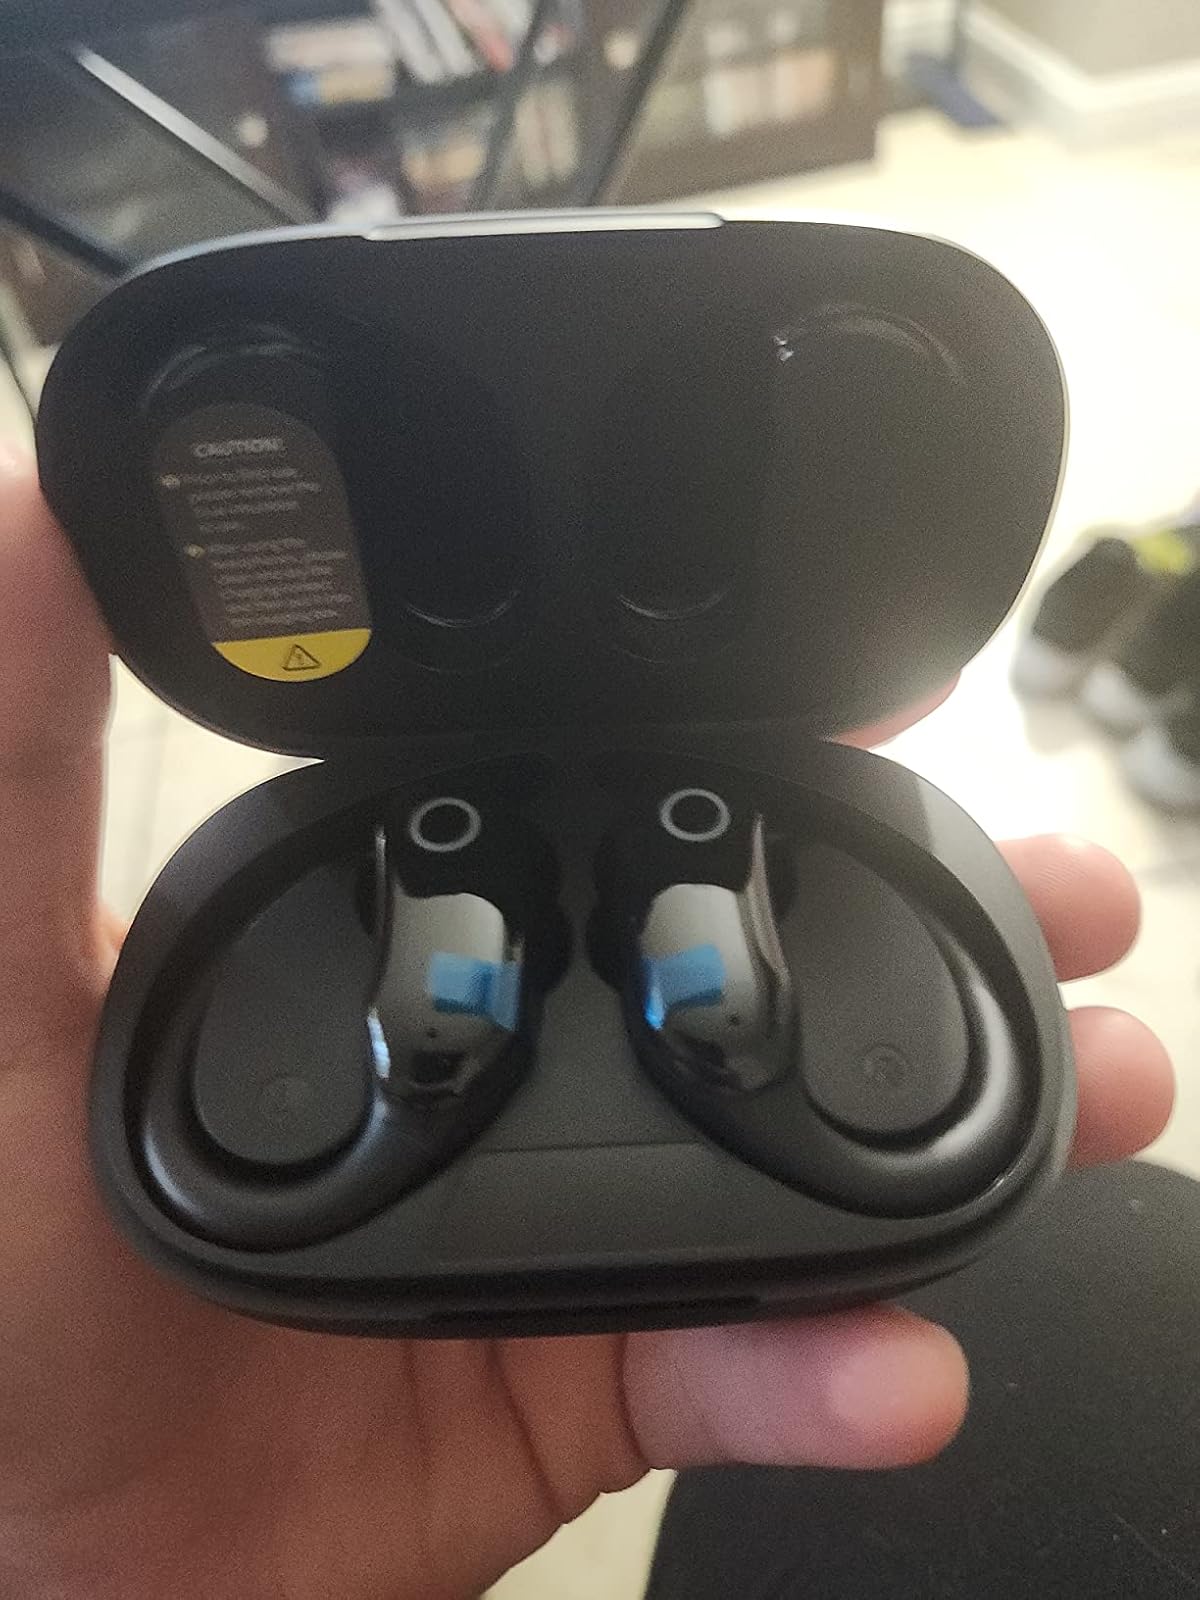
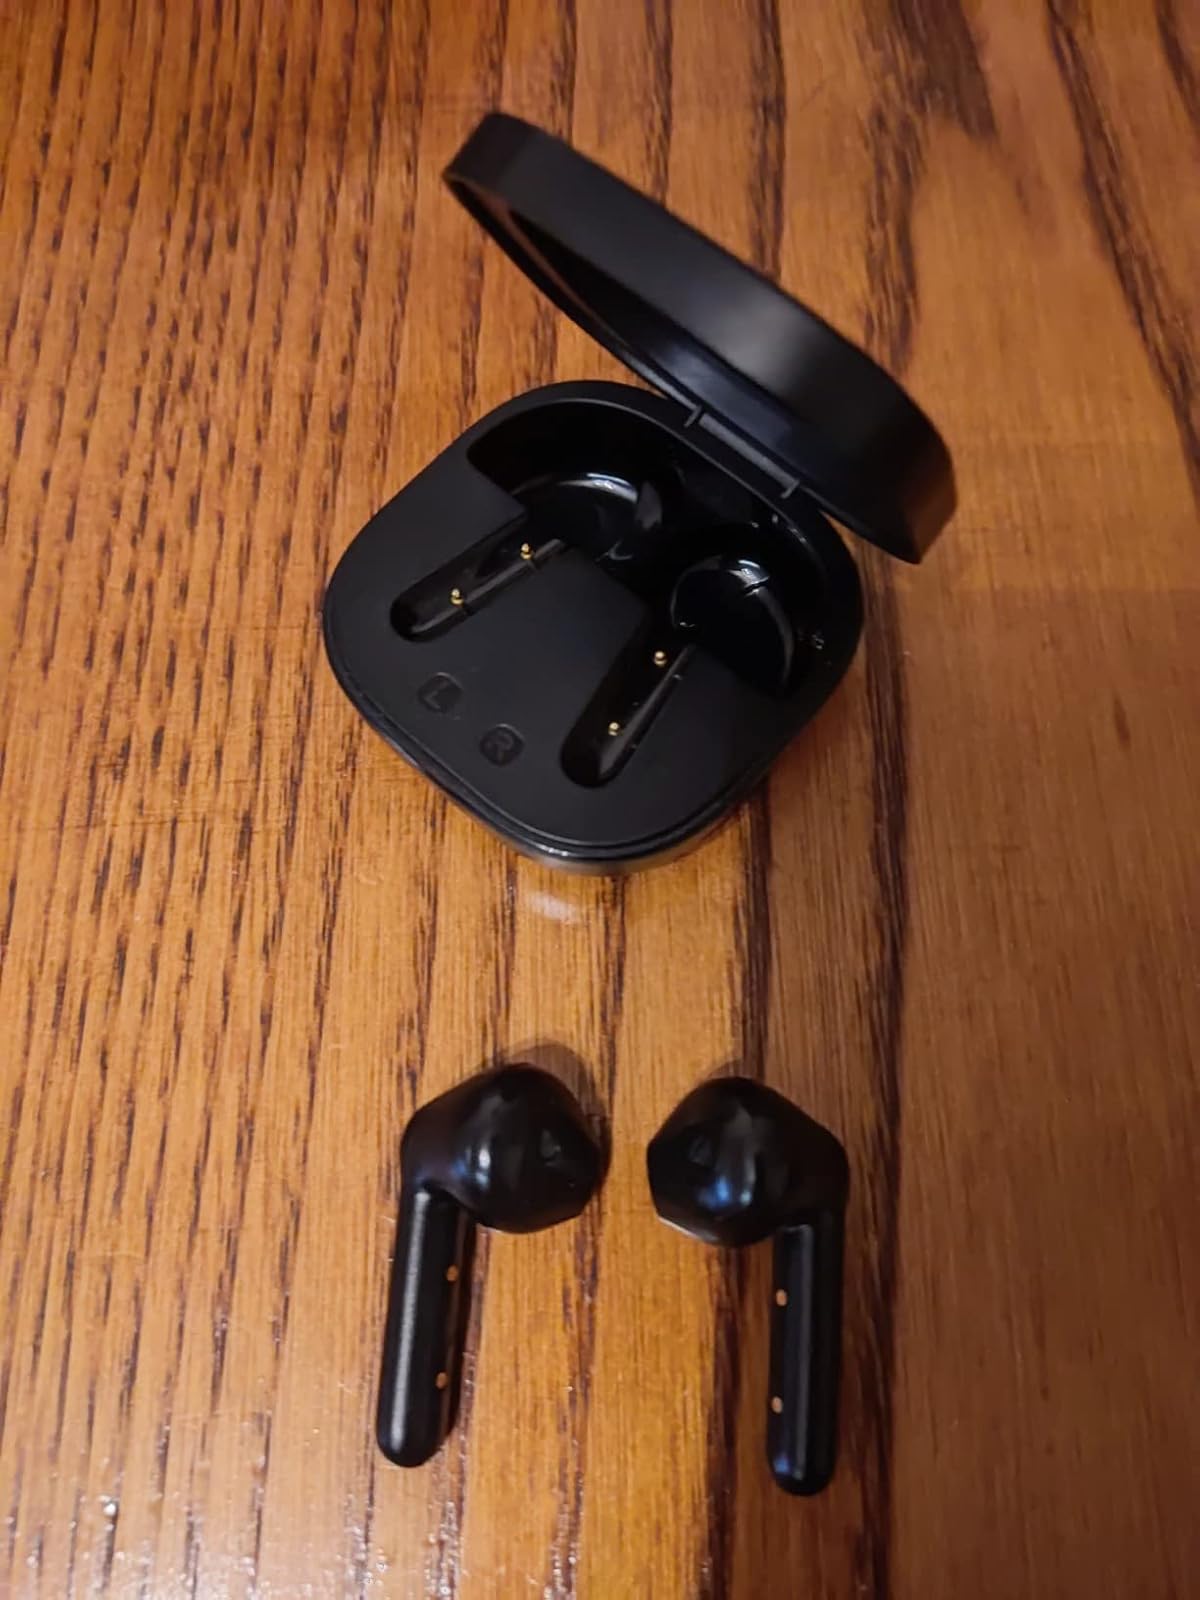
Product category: earbuds
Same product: no